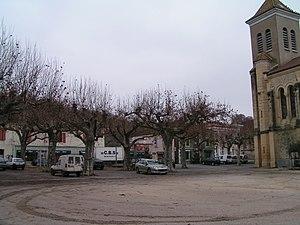
Dausse